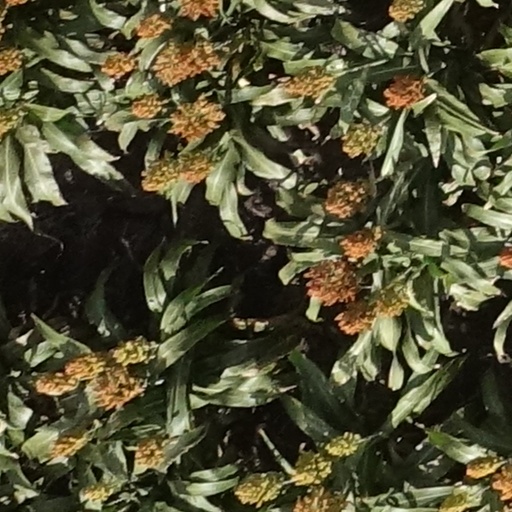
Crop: sorghum